Kelly Clark

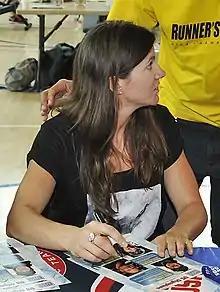
Clark in 2014

Kelly Clark (born July 26, 1983) is an American snowboarder who won halfpipe gold at the 2002 Winter Olympics. Clark was born in Newport, Rhode Island. She started snowboarding when she was 7 years old, began competing in 1999, and became a member of the US Snowboard team in 2000. On January 25, 2019, at the Winter X Games in Aspen, she announced her retirement from the sport.